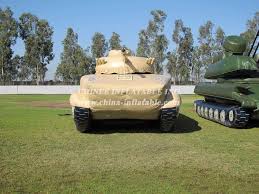
Label: BMP